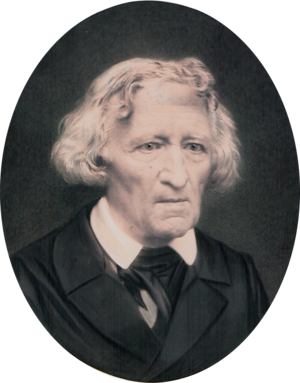
Jacob Ludwig Karl Grimm est une importante figure littéraire, conteur, linguiste, philologue allemand, connu pour avoir rassemblé des contes européens avec son frère Wilhelm et contribué à la rédaction du Deutsches Wörterbuch. Son travail lui a valu une reconnaissance de ses pairs en tant que figure importante de la littérature allemande, notamment en appliquant la méthode historique aux travaux littéraires.